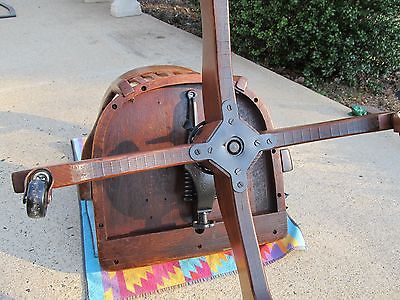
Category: chair